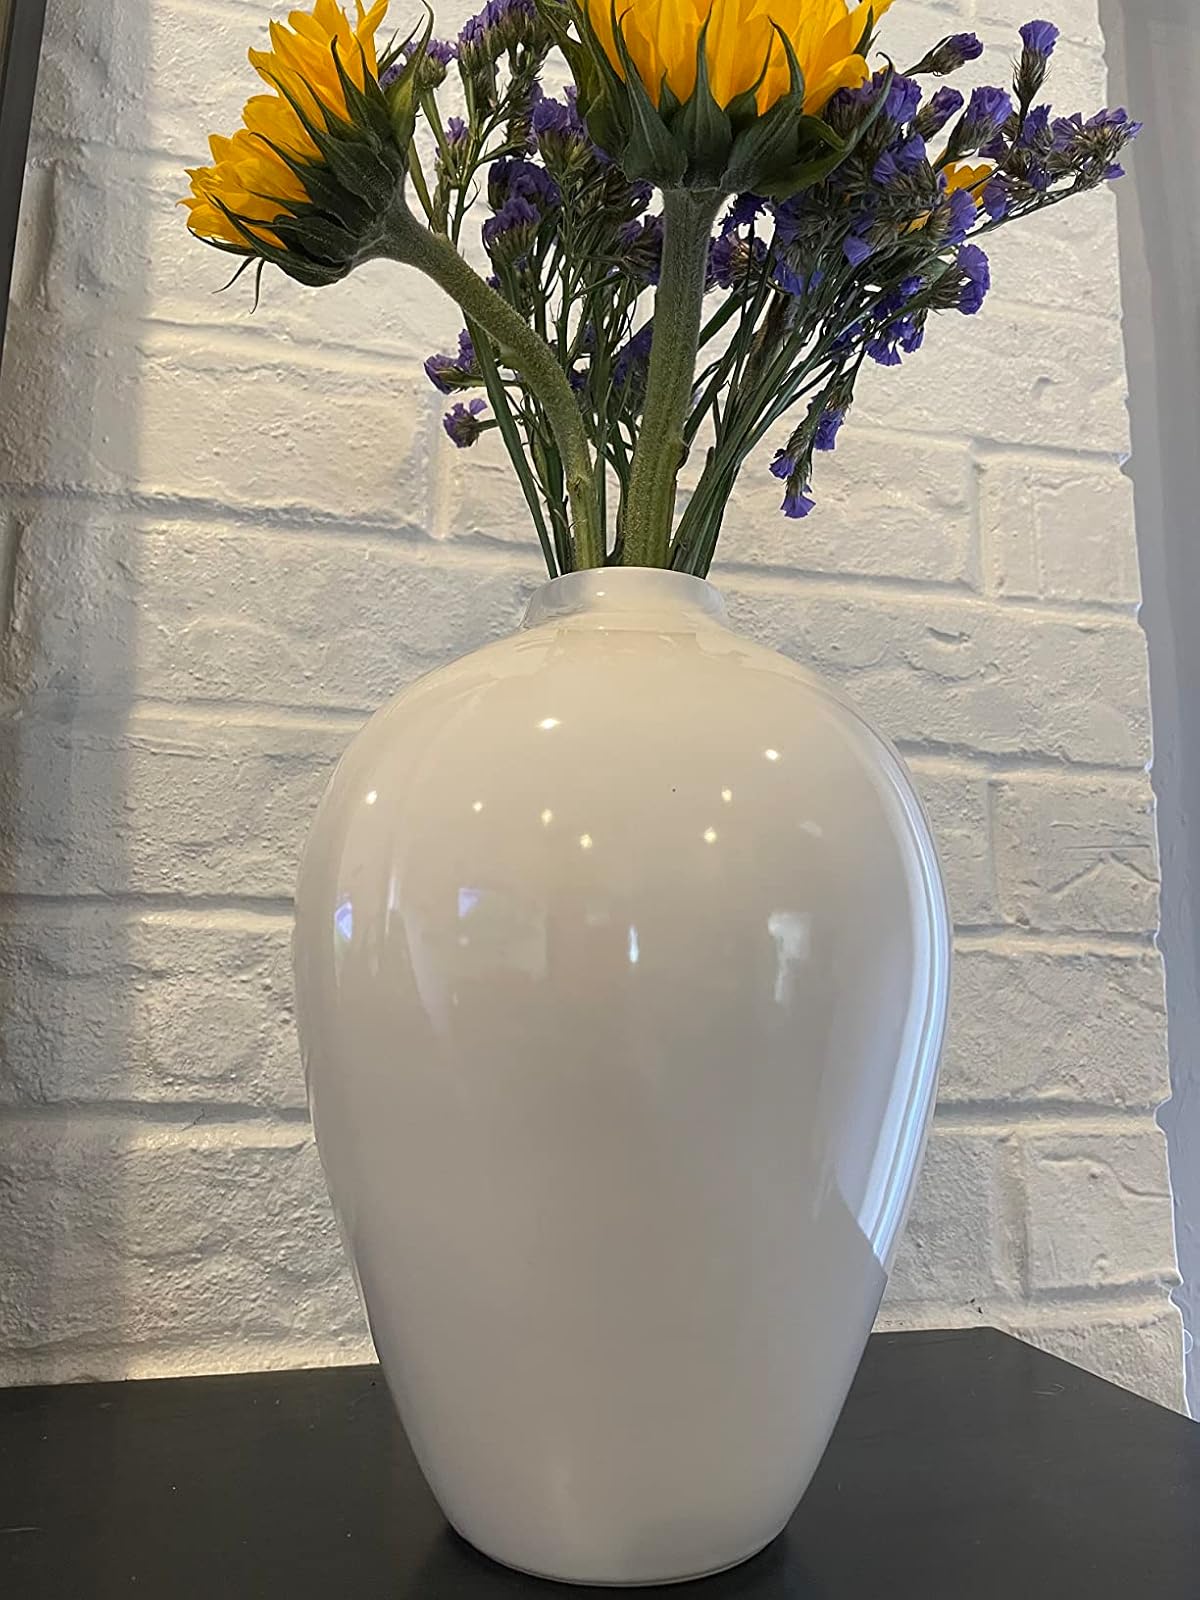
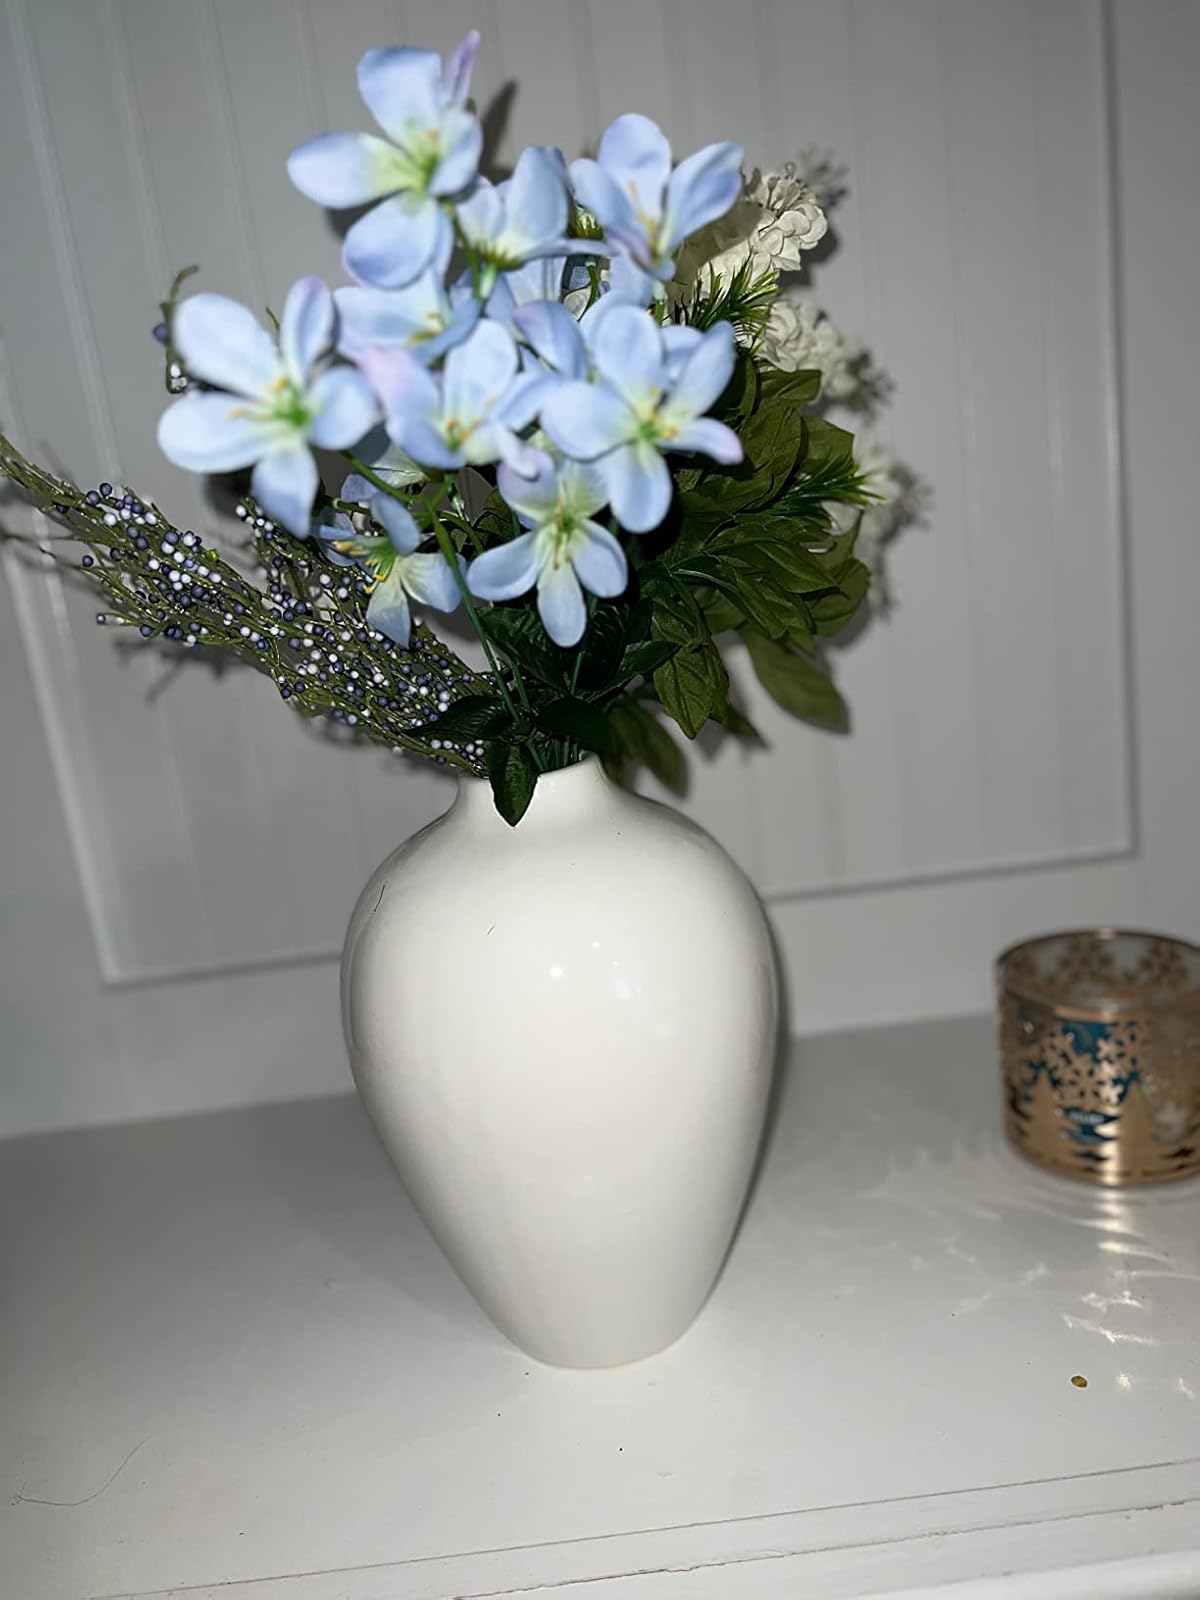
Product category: vase
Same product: yes